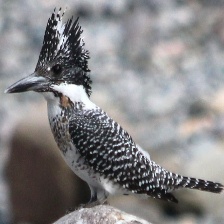
Species: CRESTED KINGFISHER
Scientific name: MEGACERYLE LUGUBRIS